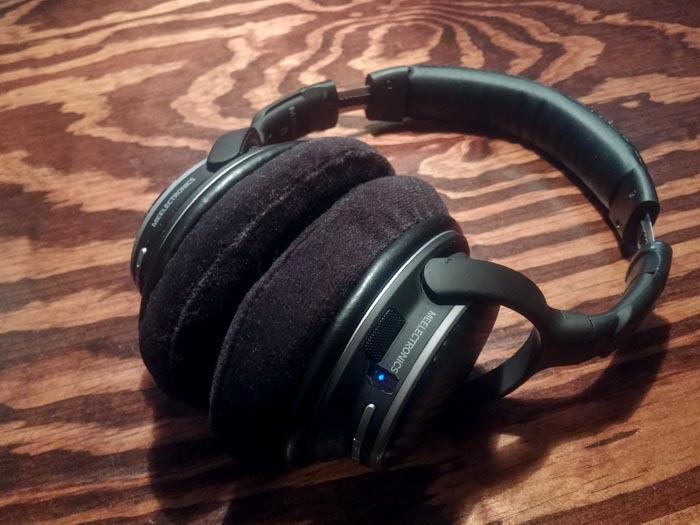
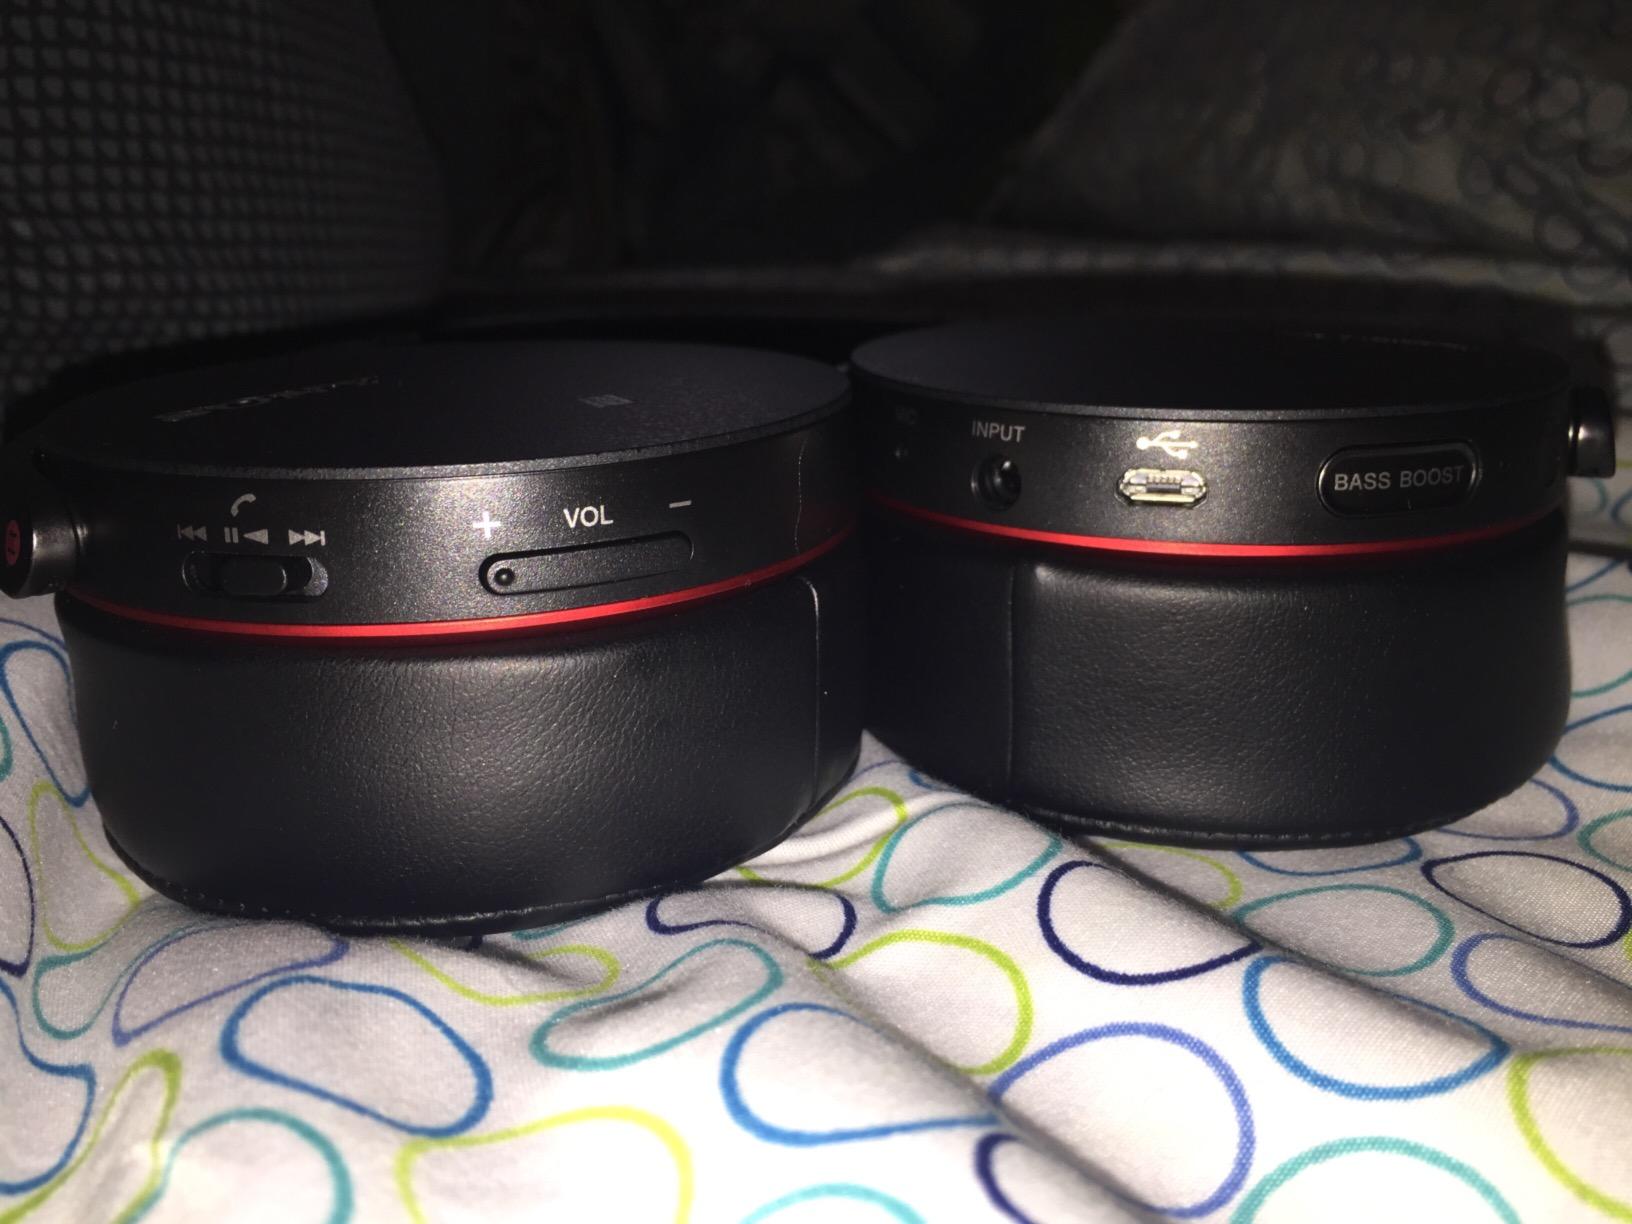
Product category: headphones
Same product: no